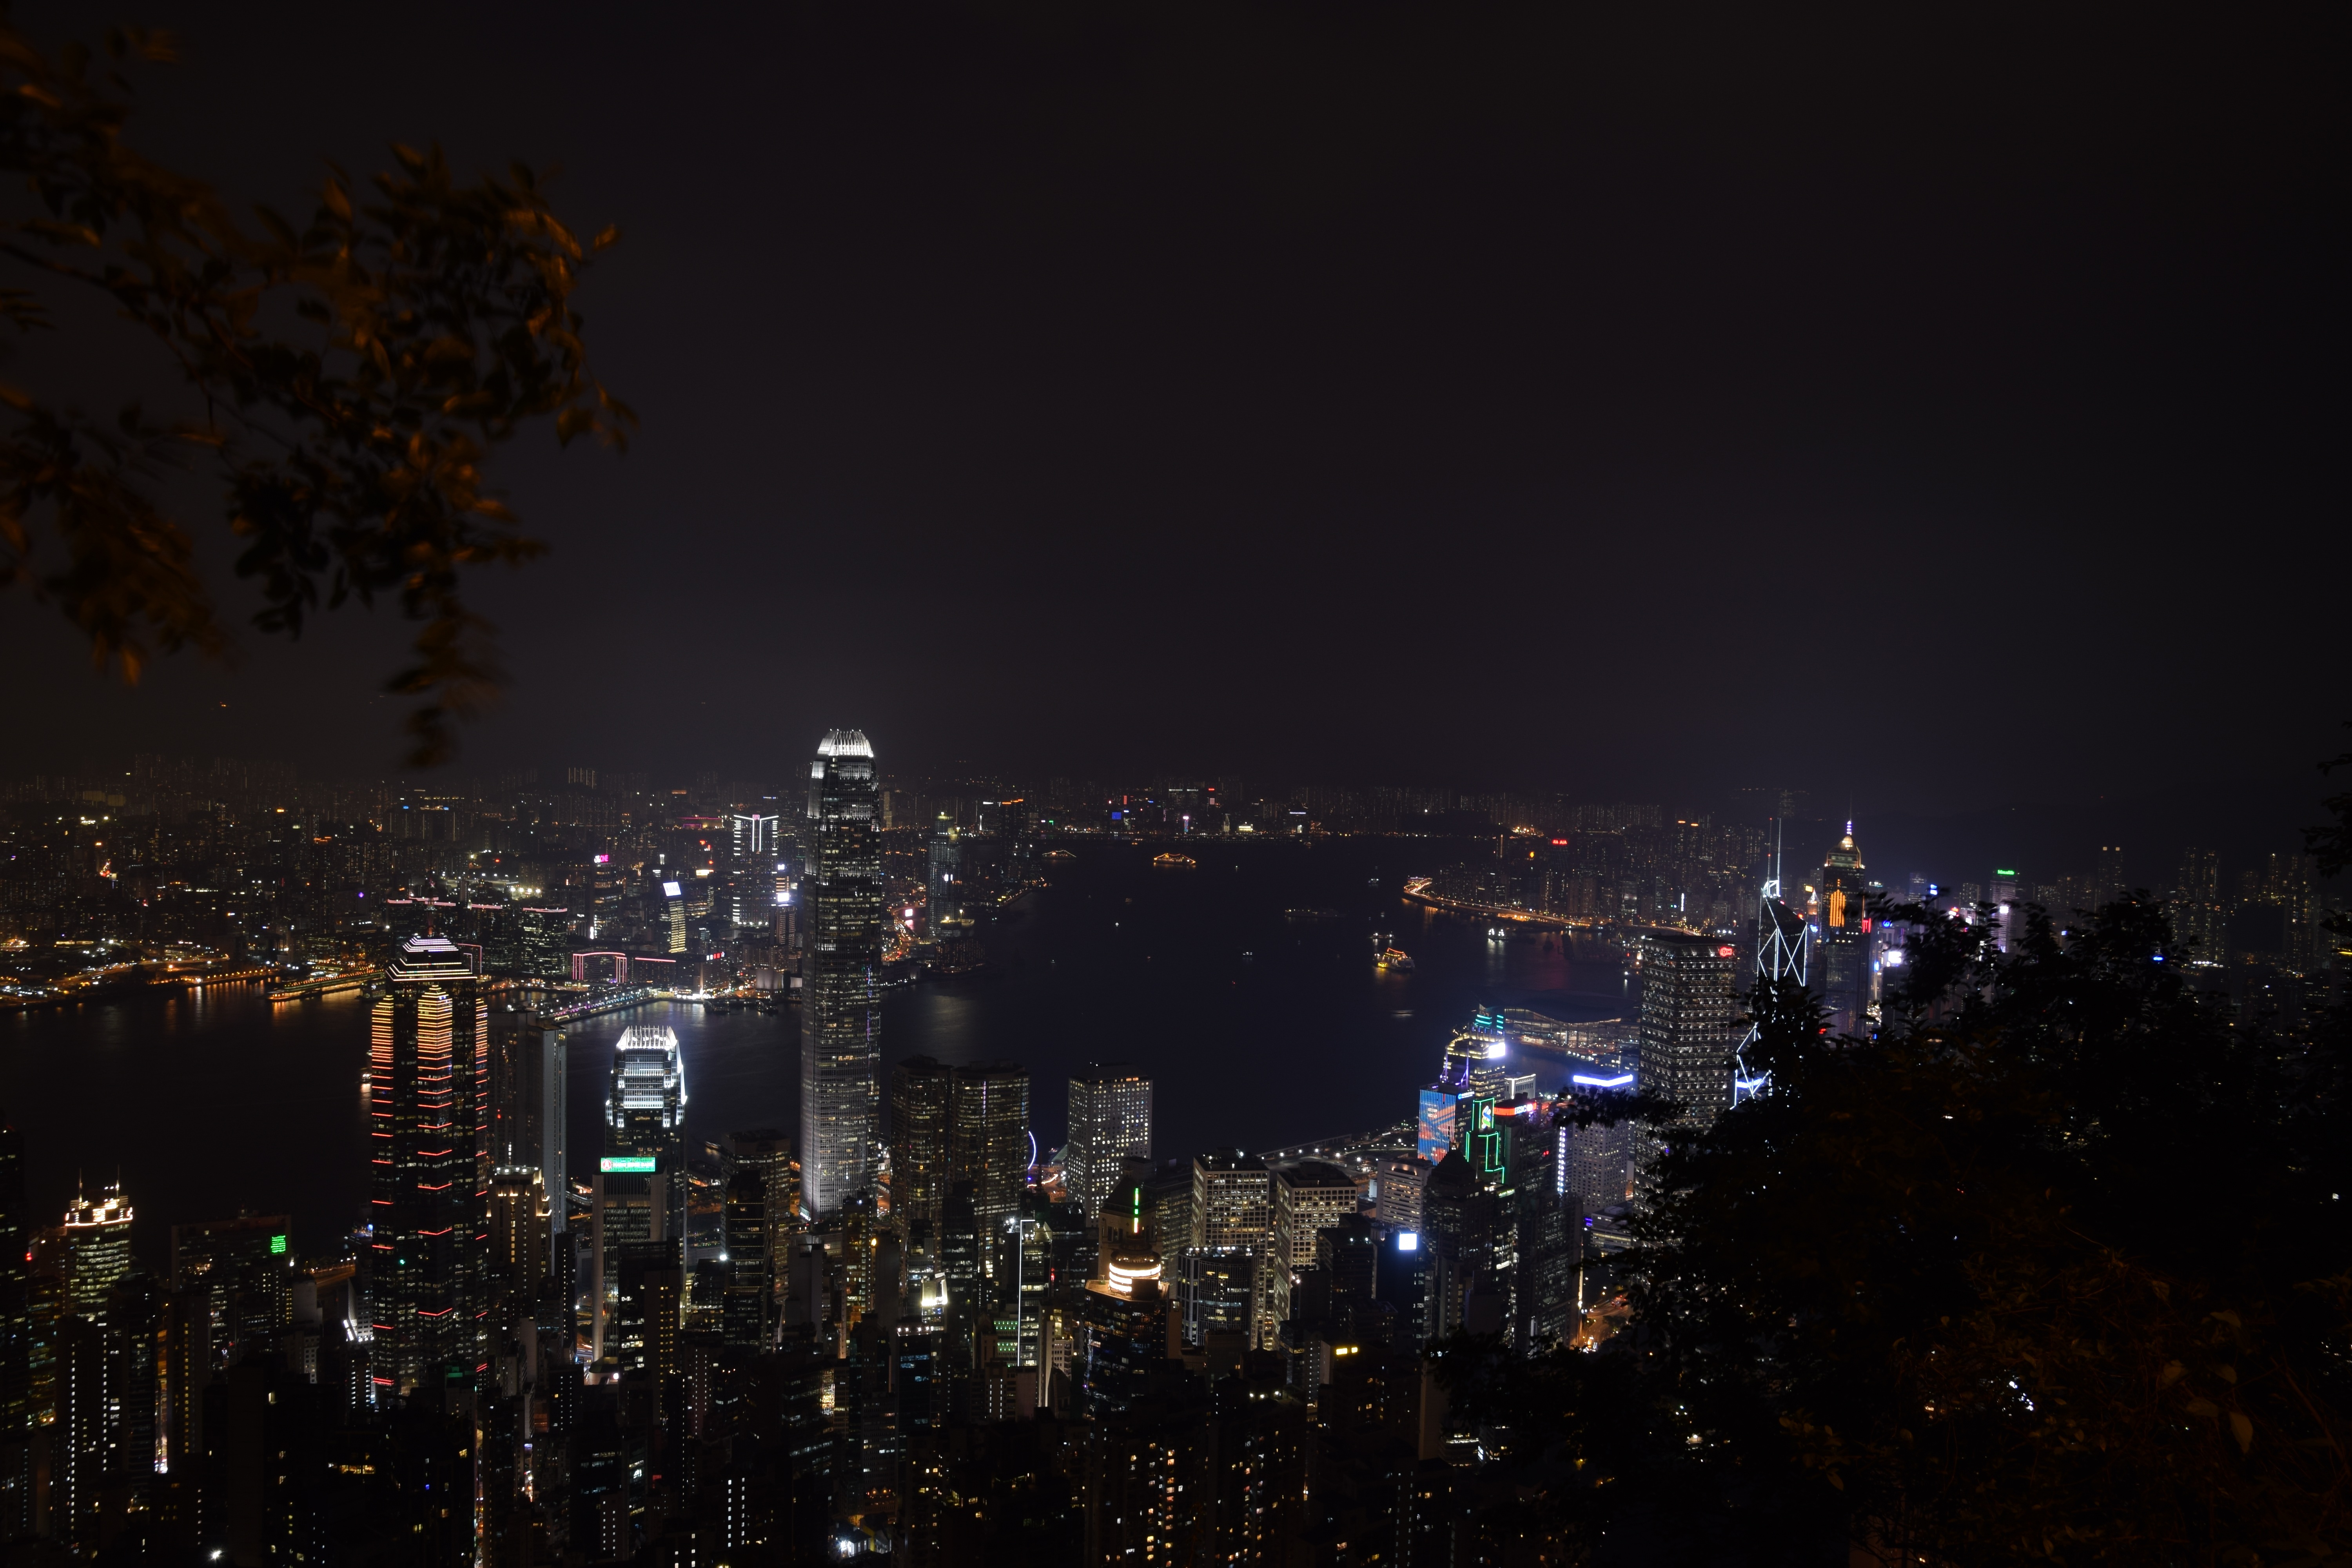
skyline, night, city, peak, skyscraper, cityscape, dusk, evening, harbor, darkness, hong kong, metropolis, hong kong skyline, human settlement, atmosphere of earth, metropolitan area